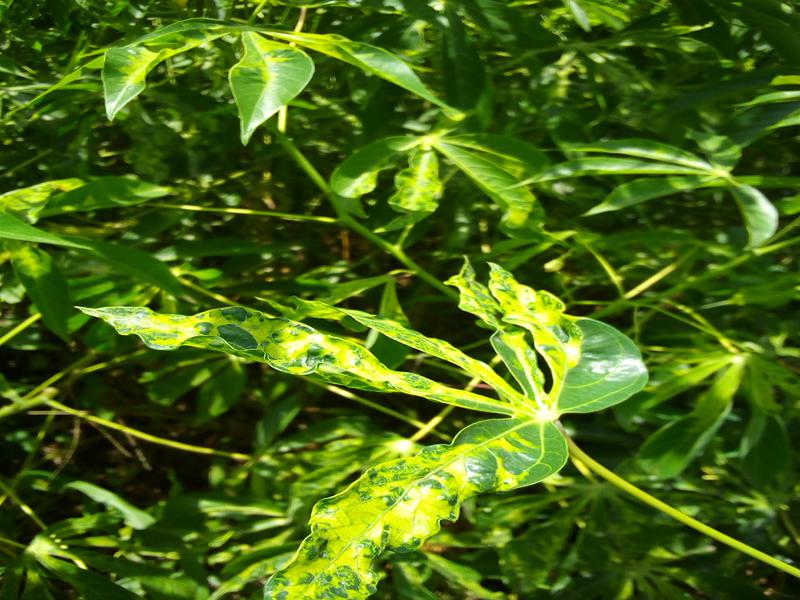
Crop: cassava
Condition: mosaic_disease